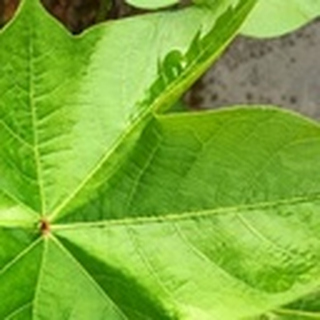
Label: healthy_cotton